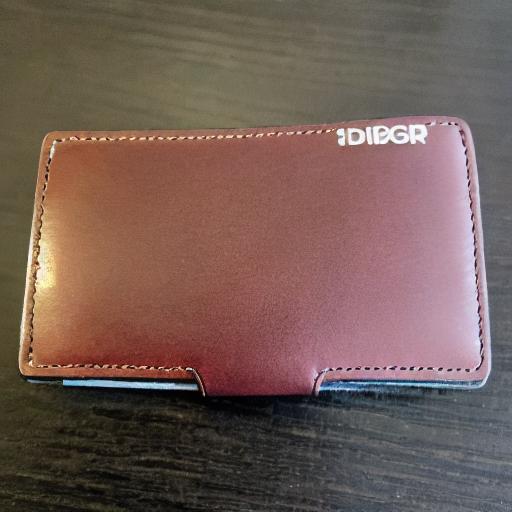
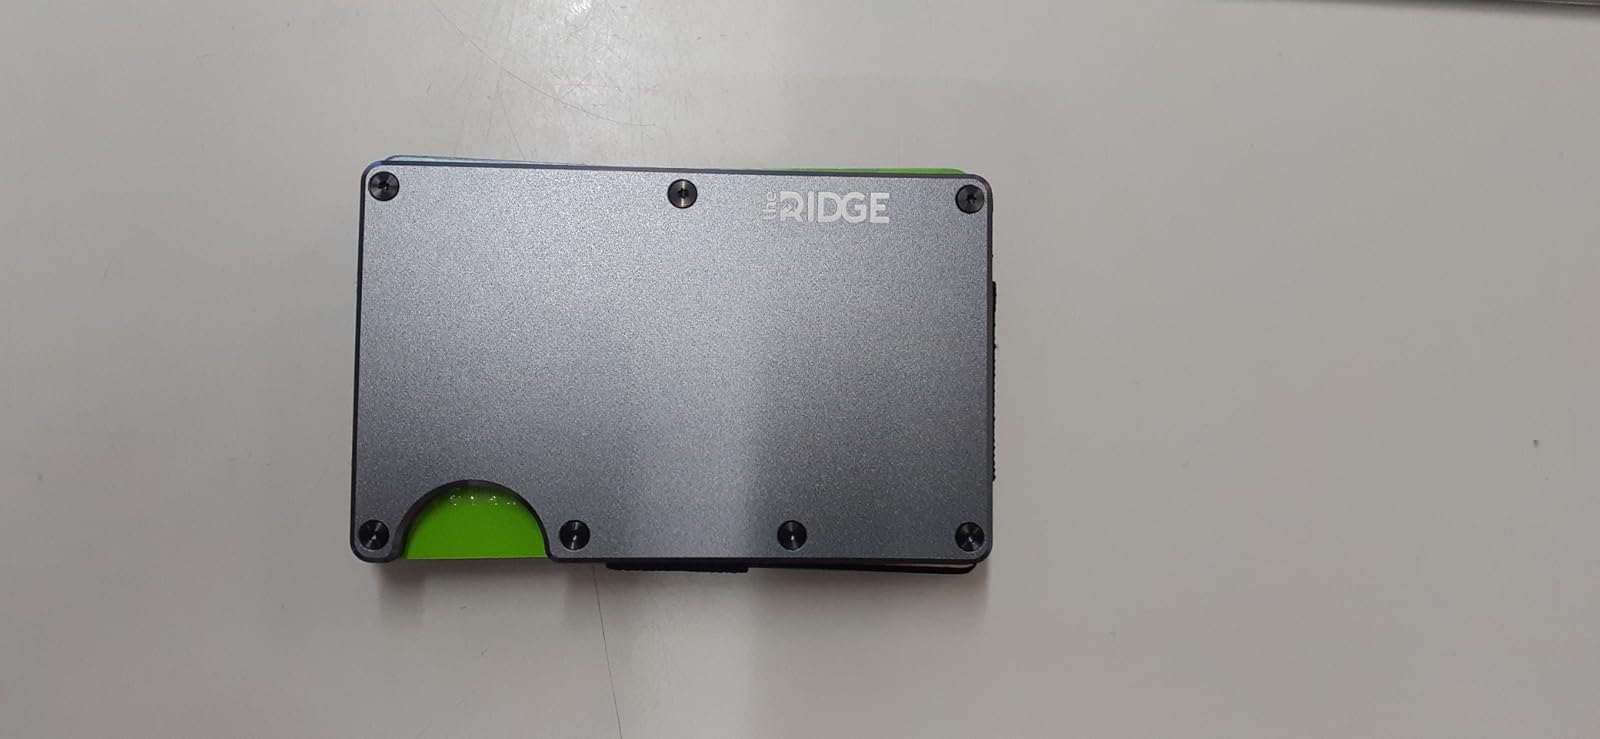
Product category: accessories_wallet
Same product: no